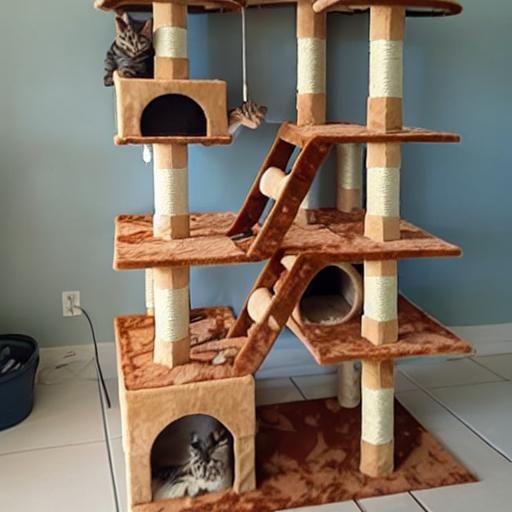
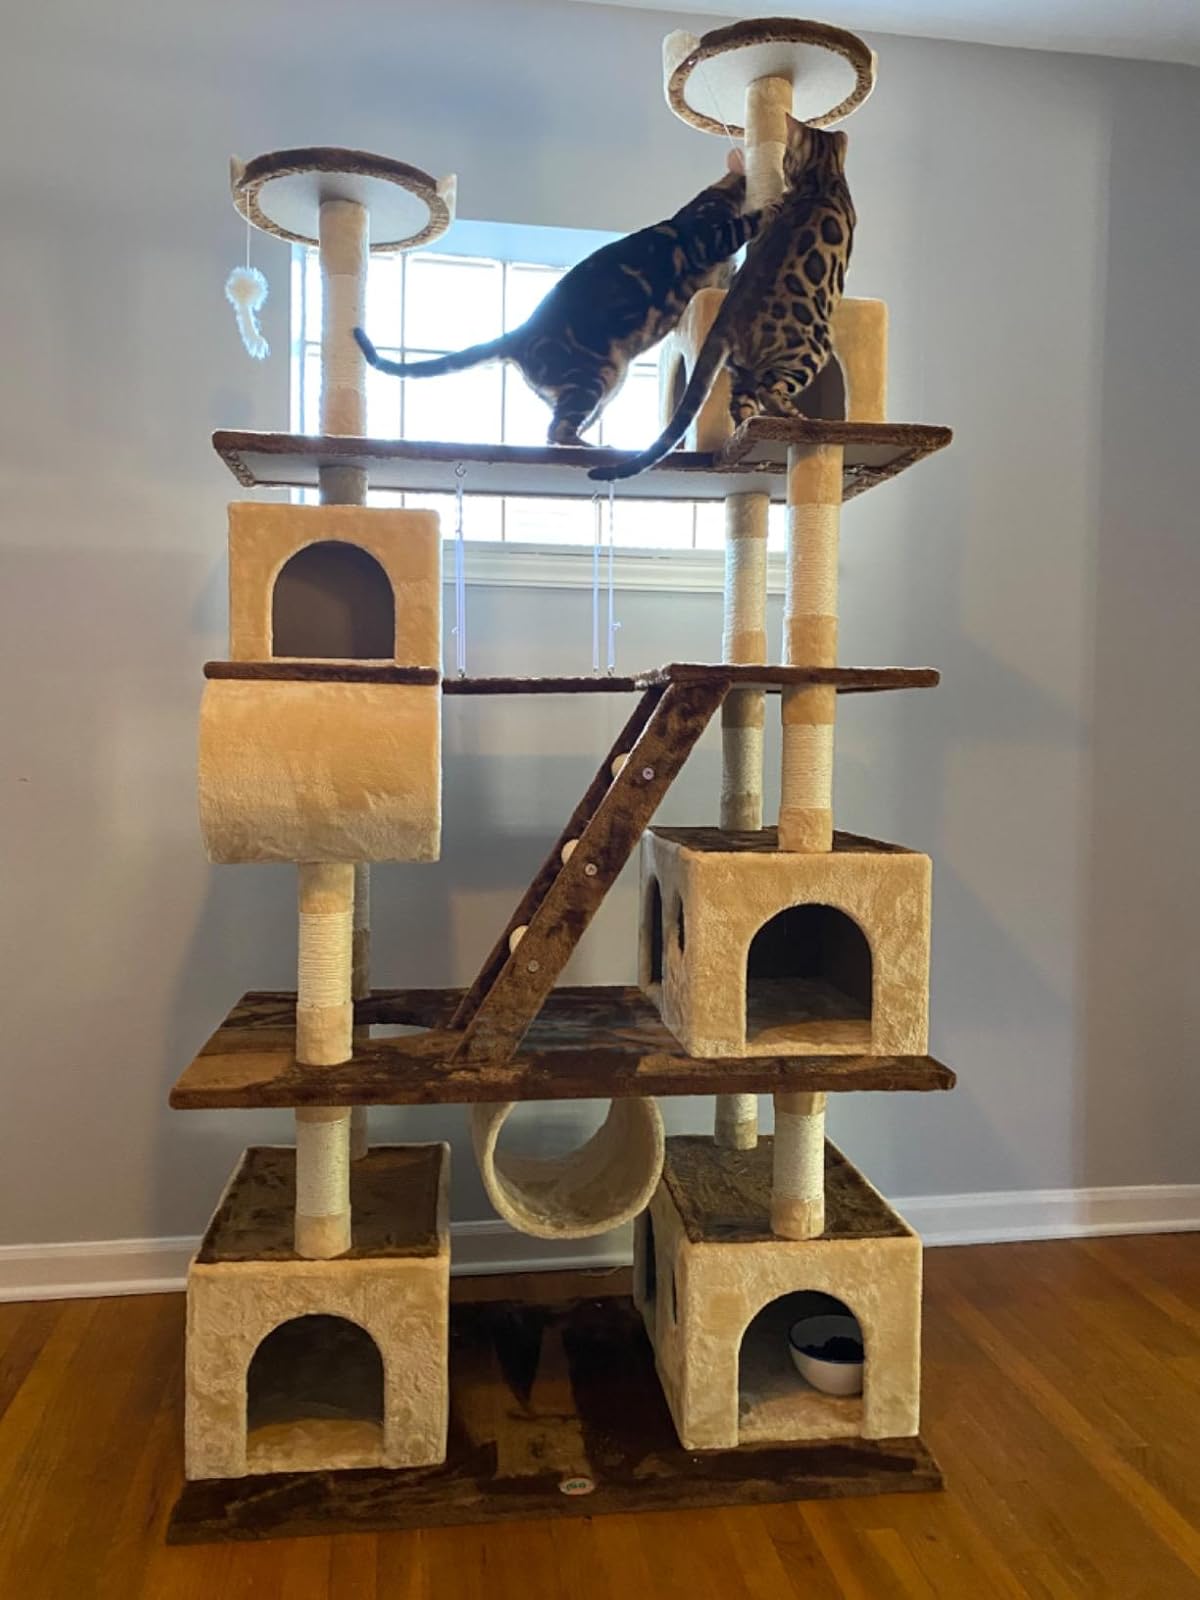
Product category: items_cat tree
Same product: no